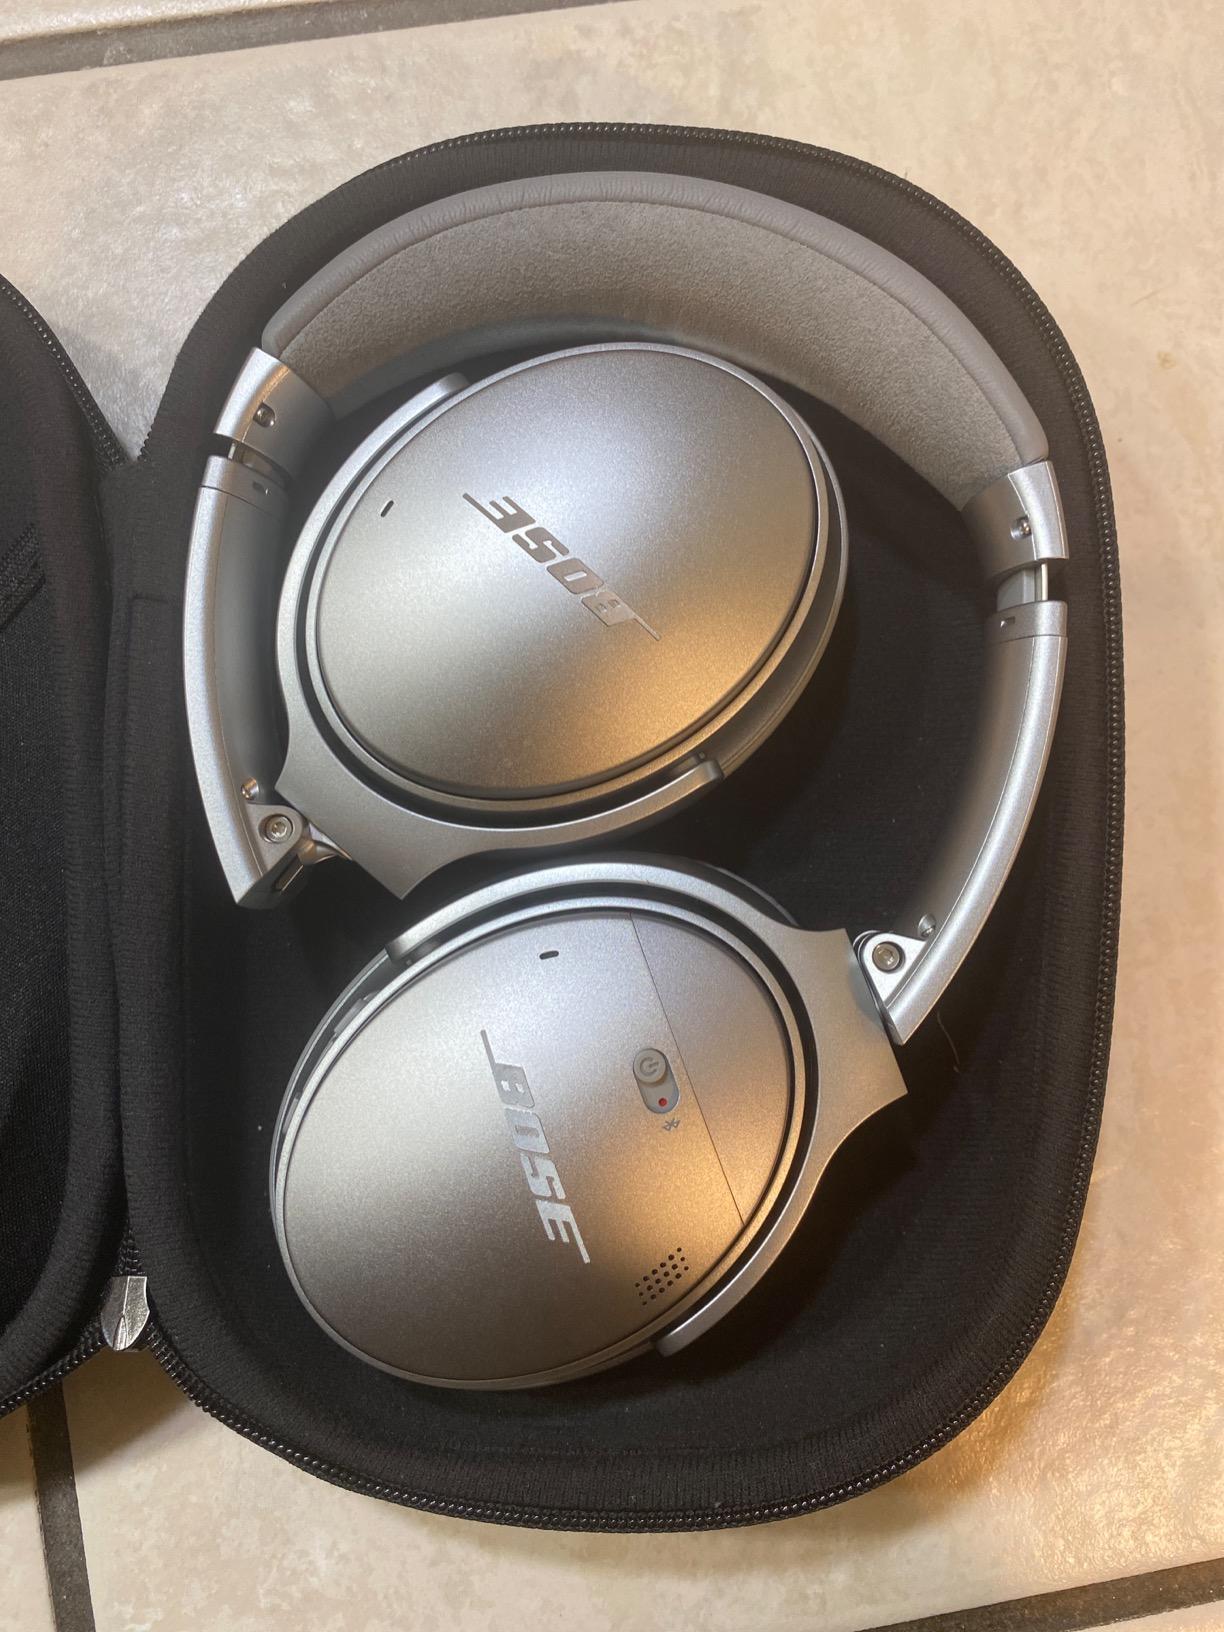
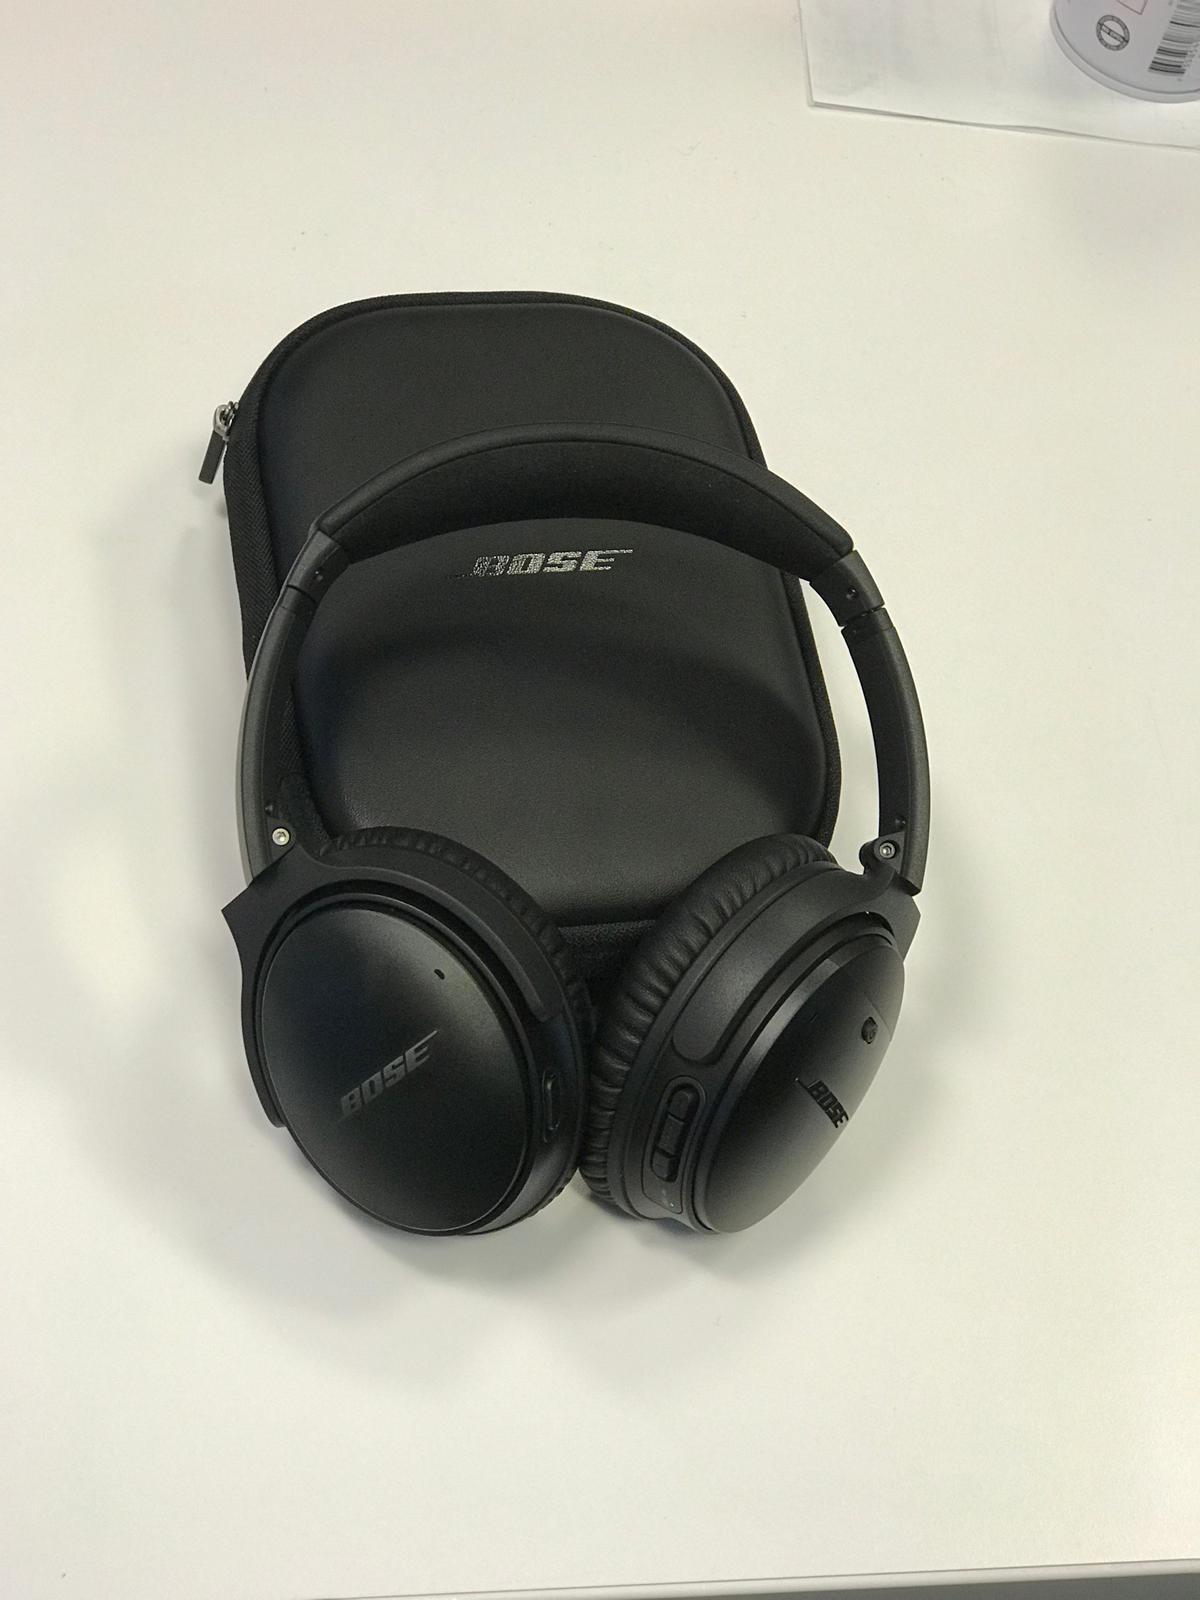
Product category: headphones
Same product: no